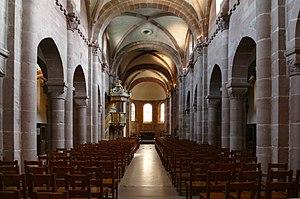
Sélestat est une commune française, dans le département du Bas-Rhin, en Alsace.
L'église Sainte-Foy est construite au XIIᵉ siècle dans le style roman, en plein cœur de la ville de Sélestat, dans le Bas-Rhin. Elle se situe tout près de l'église gothique Saint-Georges et de la Bibliothèque humaniste.